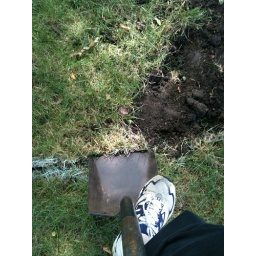
Taking out grass around the tree